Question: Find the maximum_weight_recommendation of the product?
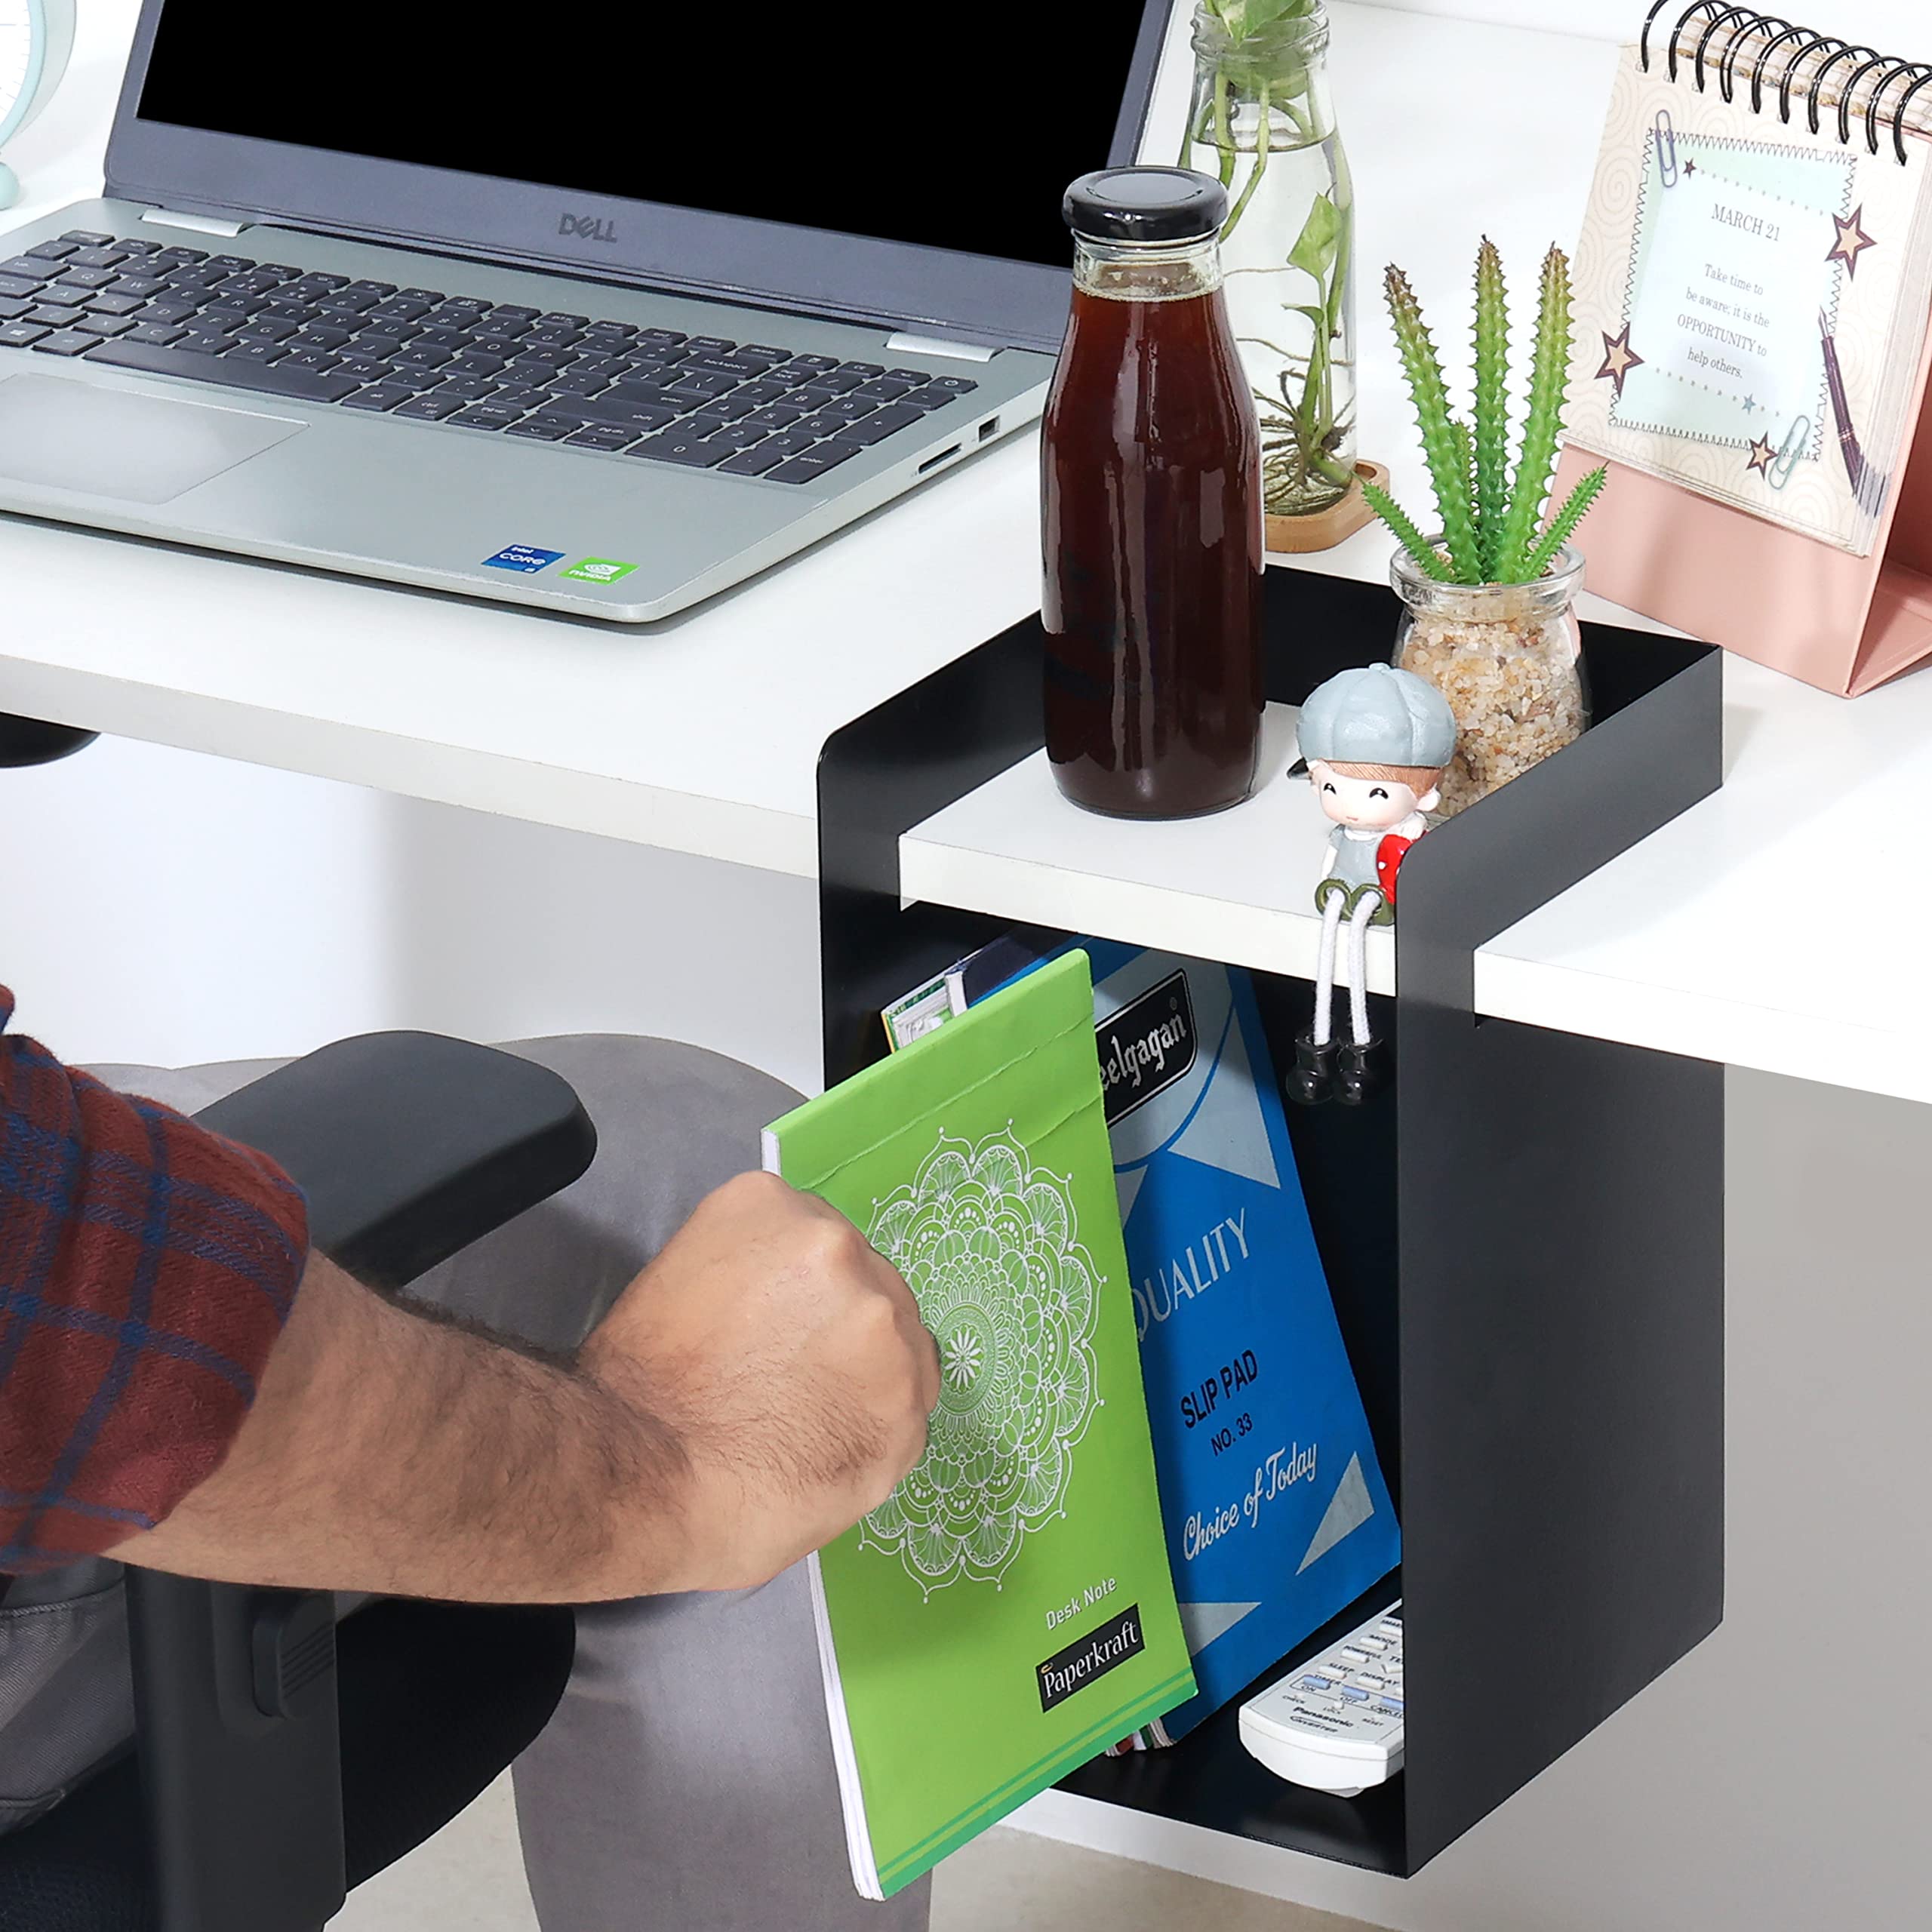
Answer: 21.0 ton